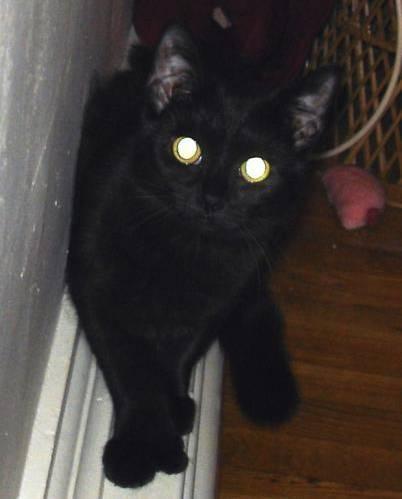
cat